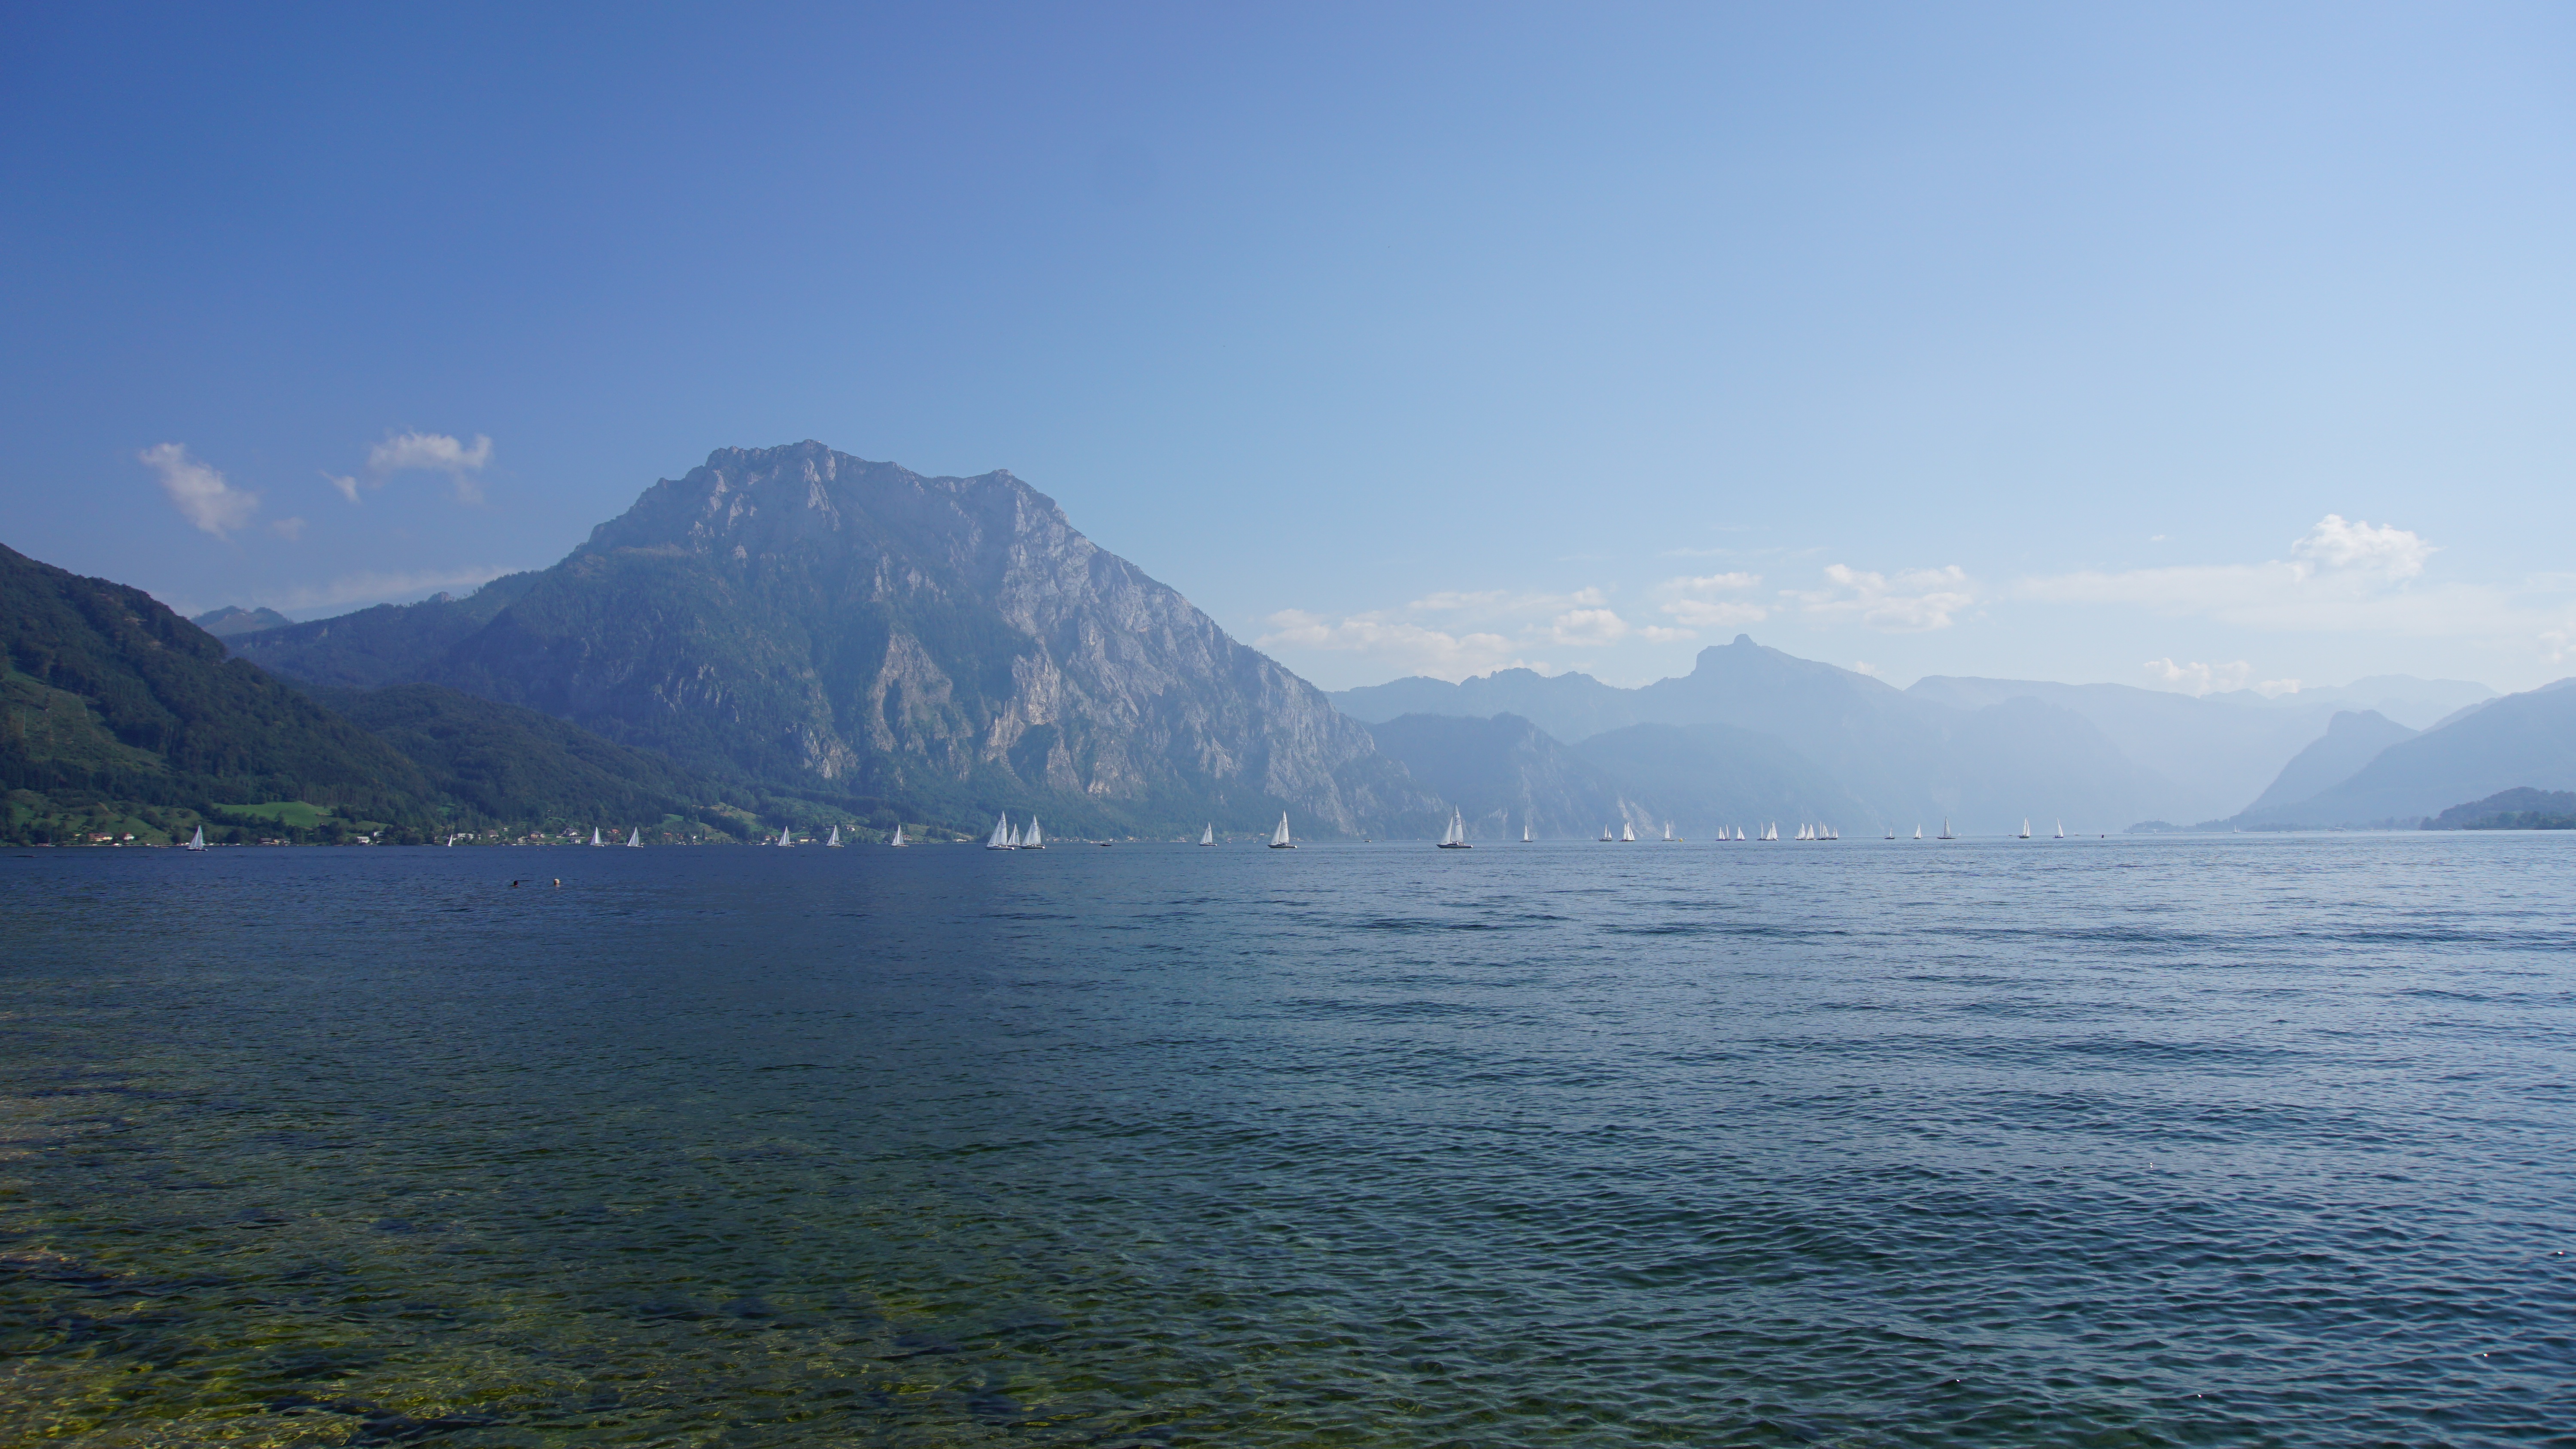
landscape, sea, coast, water, nature, horizon, mountain, lake, mountain range, holiday, bay, fjord, reservoir, body of water, austria, mountains, loch, cape, traunstein, gmunden, landform, traunsee, geographical feature, atmospheric phenomenon, mountainous landforms